Susan Nutter

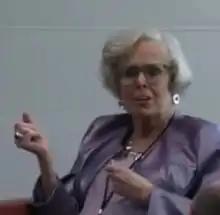
Susan Nutter in 2017

Susan Keene Nutter (1944 – March 25, 2019) was the vice provost and director of the North Carolina State University (NCSU) Libraries where she worked for thirty years. While she was director, in 2000, NCSU Libraries received the first Association of college and Research Libraries Excellence in Academic Libraries Award. She was instrumental in the planning, development, and construction of NCSU's Hunt Library. Called her "signature accomplishment," it was awarded the Stanford Prize for Innovation in Research Libraries in 2014. Before Susan's tenure NCSU Libraries "ranked near the bottom among North American research libraries." In 2016 they won the IMLS National Medal for Museum and Library Service which Nutter accepted on the libraries' behalf from Michelle Obama at the White House.